Svetlana Antonova

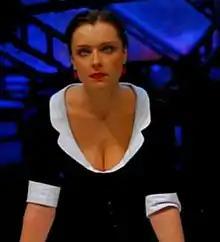

She graduated from Boris Shchukin Theatre Institute.